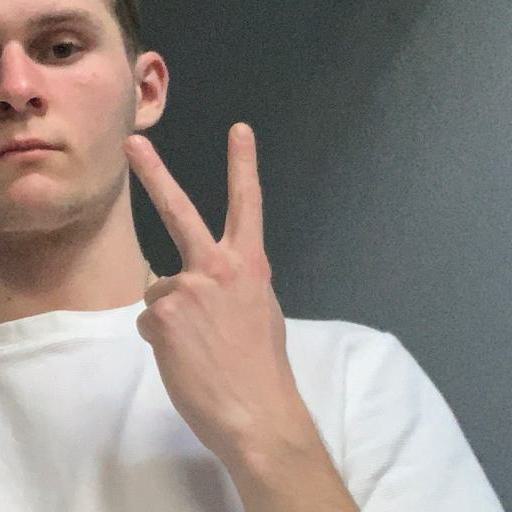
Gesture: peace_inverted